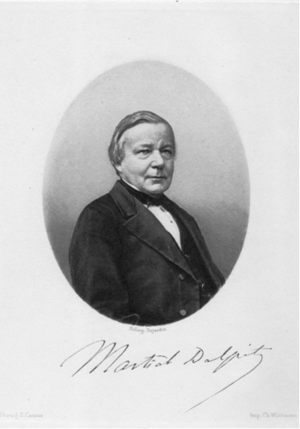
Photo de Martial Delpit contenue dans Martial Delpit de P. B. des Valades
Le château de Bouniagues est situé en Périgord pourpre, sur la commune française de Bouniagues dans le département de la Dordogne, en région Nouvelle-Aquitaine.
Martial Delpit est un historien et homme politique français.